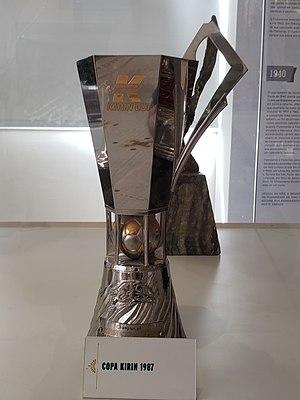
La Coupe Kirin est un tournoi de football organisé chaque année au Japon par la Kirin Corporation.
La Kirin Cup 1987 est la dixième édition de la Coupe Kirin. Elle se déroule en mai 1987, au Japon. Le tournoi se déroule avec deux sélections et deux clubs.